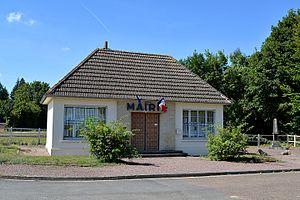
Banneville-la-Campagne (Calvados)
Banneville-la-Campagne est une commune française, située dans le département du Calvados en région Normandie, peuplée de 173 habitants.